Ambassador Morgenthau's Story

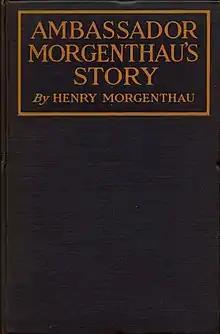

Ambassador Morgenthau's Story (1918) is the title of the published memoirs of Henry Morgenthau Sr., U.S. Ambassador to the Ottoman Empire from 1913 to 1916, until the day of his resignation from the post. The book was dedicated to the then U.S. President Woodrow Wilson, and it took over two years to complete. The ghostwriter for Henry Morgenthau was Burton J. Hendrick; however, a comparison with official documents filed by Morgenthau in his role as ambassador shows that the book must have been structured and written extensively by Morgenthau himself.